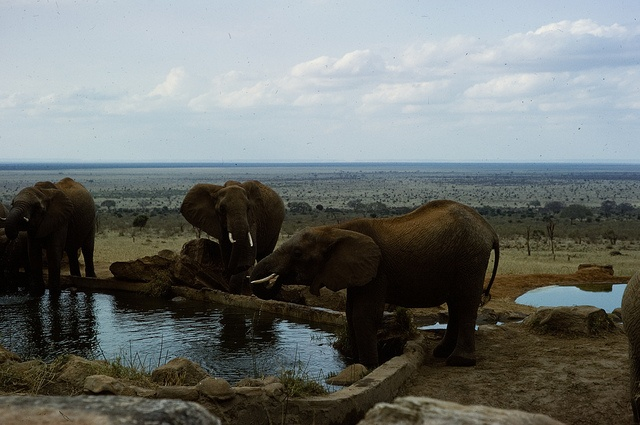
Three elephants are drinking at the watering hole.
Elephants are drinking water from a small pond.
A herd of elephants drinking from a water hole on a field.
some elephants drinking water at a watering hole
A group of elephants relaxing in a body of water.